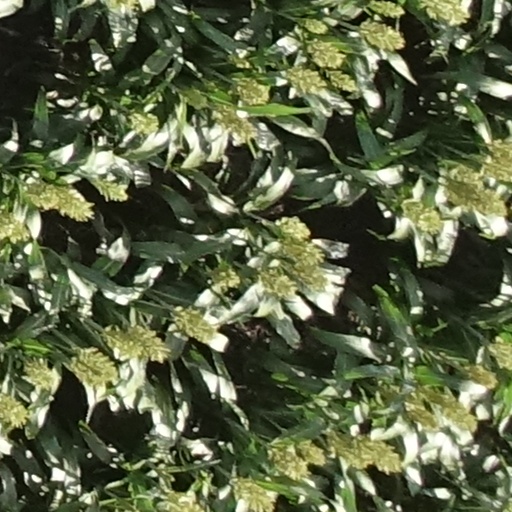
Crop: sorghum